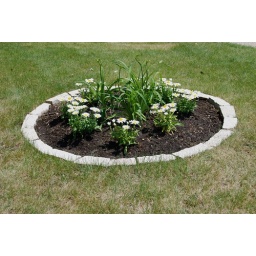
New plantings in the &amp;quot;fire pit&amp;quot; in front: daylillies (cherry red with green throat) and Shasta Daisies